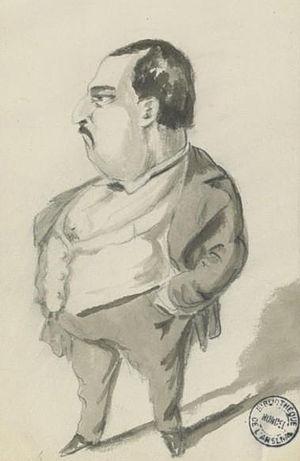
William-Bertrand Busnach, né le 7 mars 1832 à Paris où il est mort le 20 janvier 1907, est un dramaturge, librettiste et romancier français.